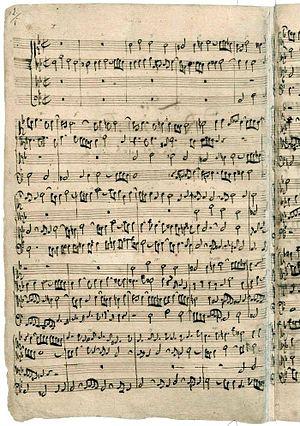
L'Art de la fugue est une œuvre inachevée de Jean-Sébastien Bach. Bach a commencé sa composition aux alentours de 1740 ou 1742, et l'a mise au propre vers 1745. Cette première version contient 12 fugues et 2 canons. Il a poursuivi le travail jusqu'à sa mort, en 1750. La seconde version, publiée après la mort de Bach en 1751, contient 14 fugues et 4 canons, mais elle comporte des erreurs et des incertitudes dans l'ordre des contrepoints. Lorsque Bach mourut, la gravure n'était pas terminée, et l'édition a été supervisée et achevée par son fils Carl Philipp Emanuel Bach. Les éditeurs y ont ajouté le choral « Vor deinen Thron tret ich hiermit », bien que celui-ci n'ait pas de lien thématique apparent avec le reste de l'œuvre.
Evgeni Alexandrovich Koroliov né le 1ᵉʳ octobre 1949 à Moscou est un pianiste russe classique.